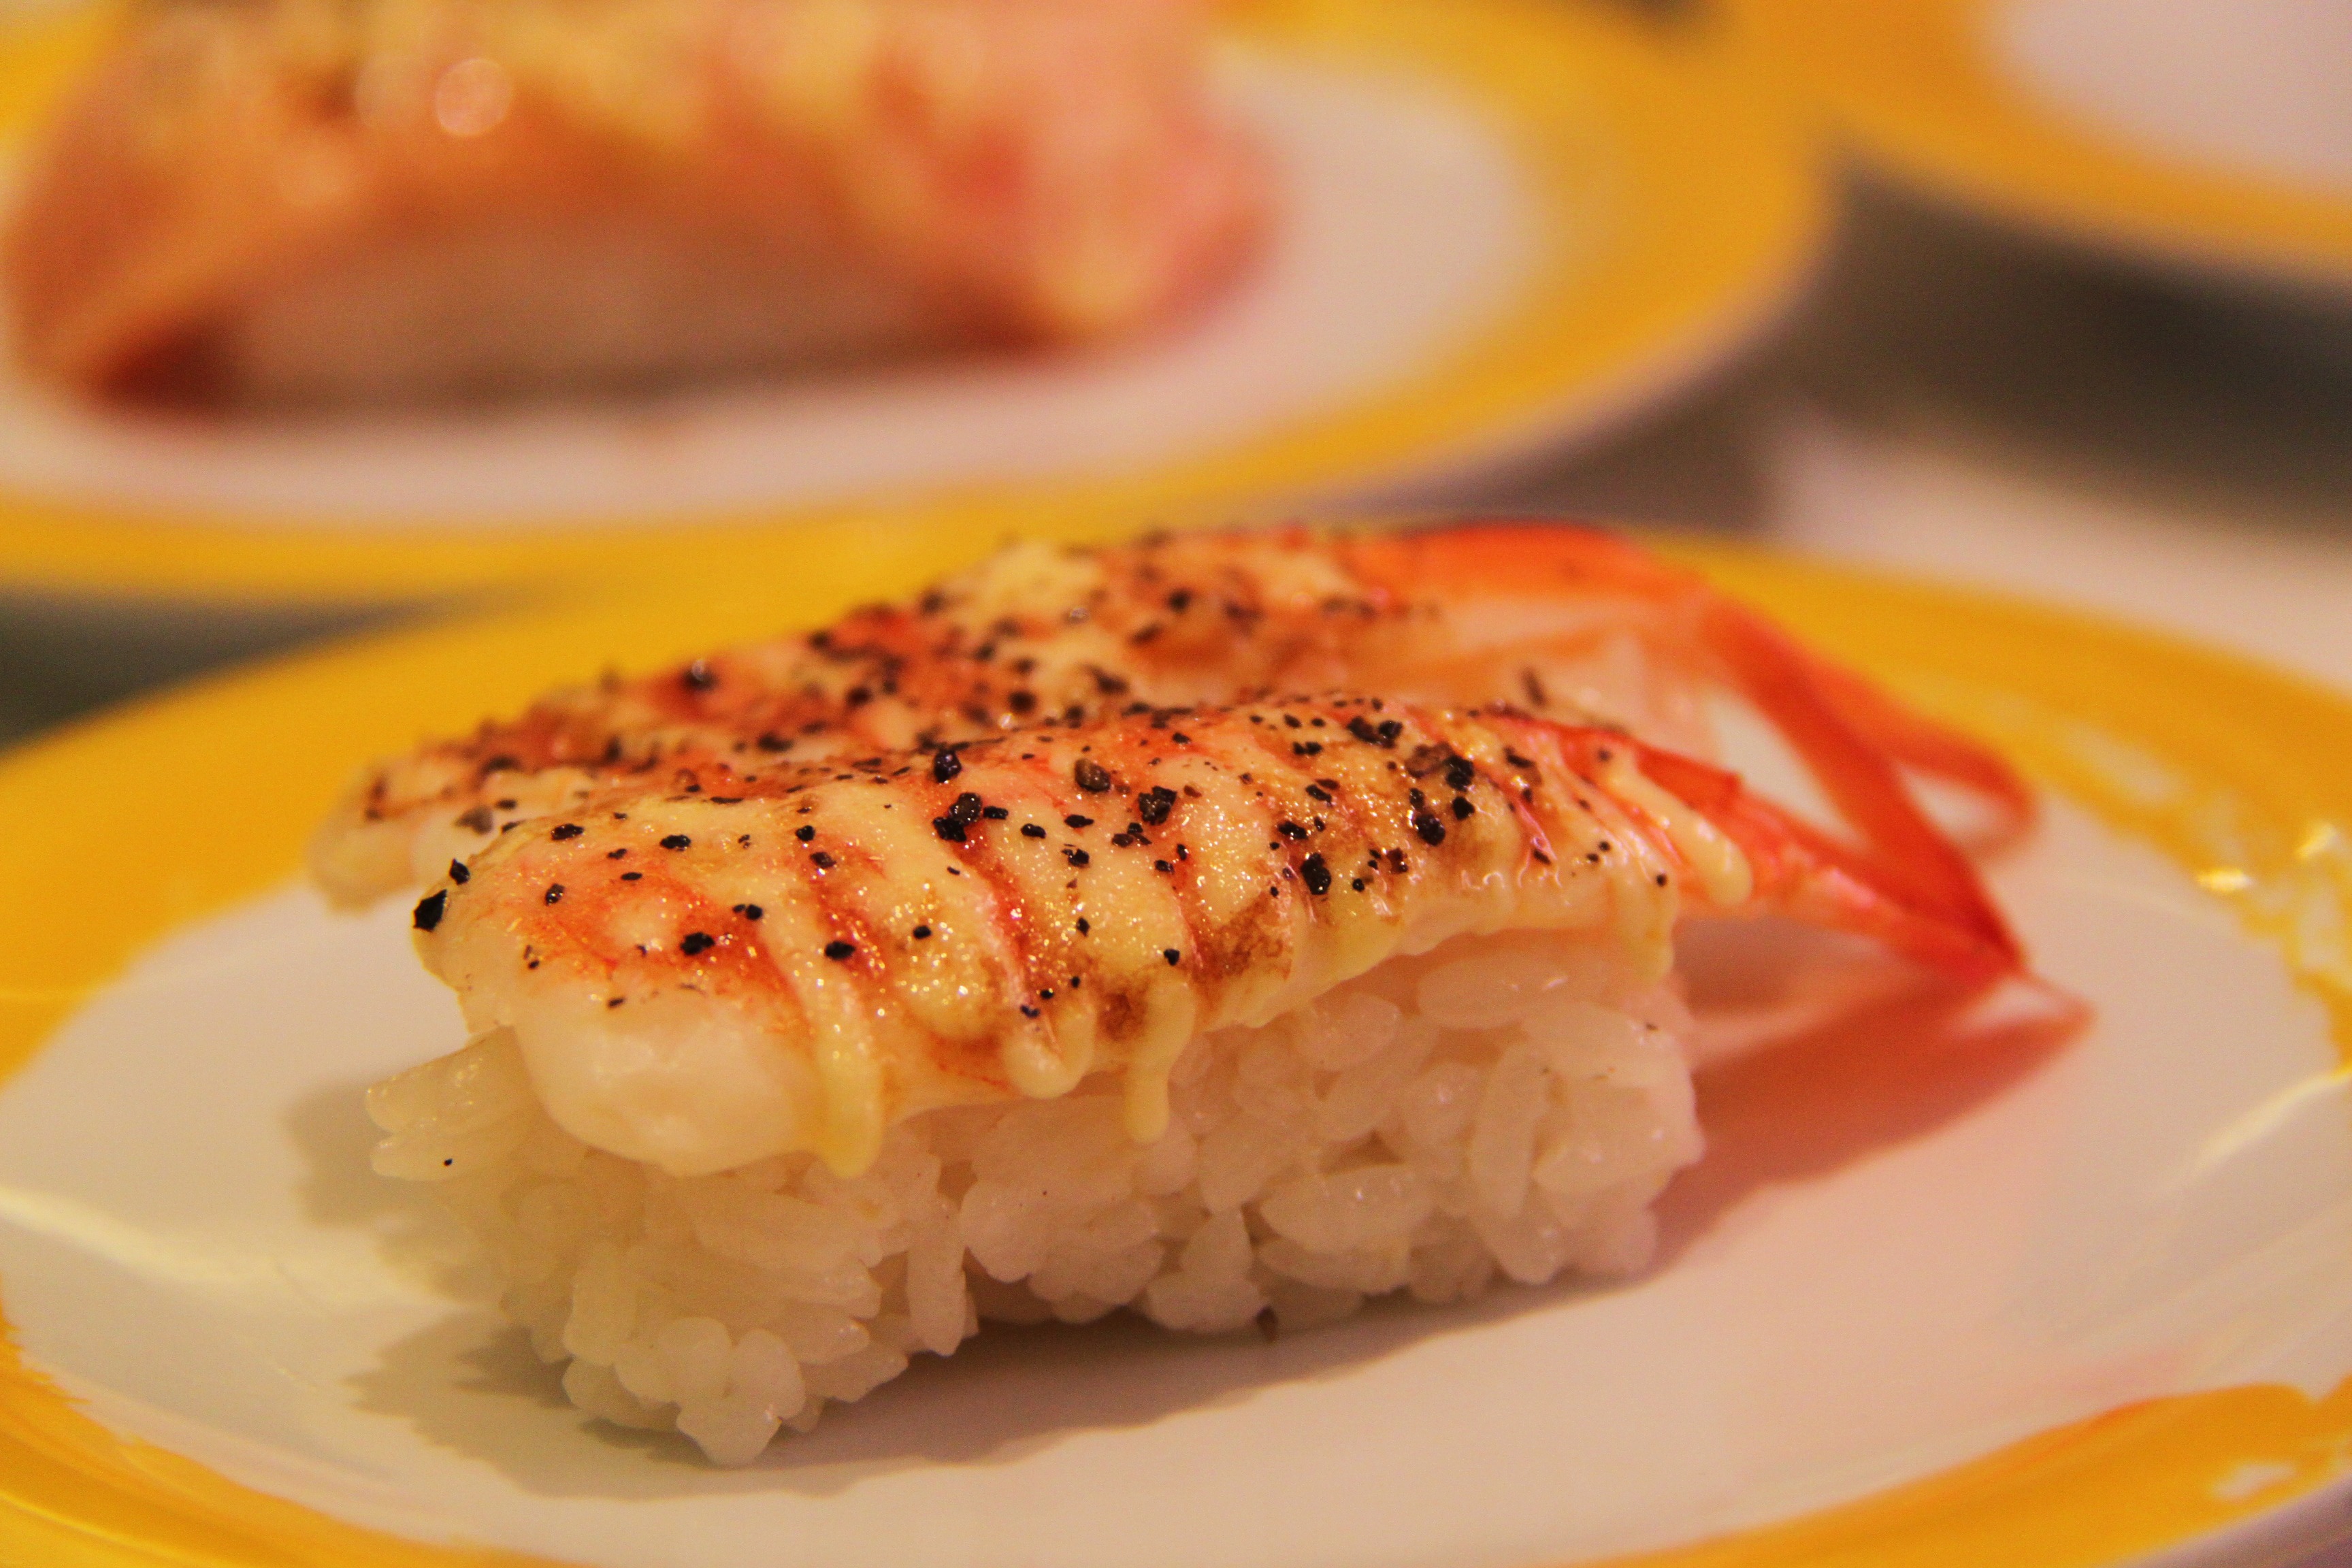
dish, food, seafood, fresh, fish, lunch, cuisine, delicious, rice, asian food, sushi, dinner, singapore, yummy, japanese food, prawn, california roll